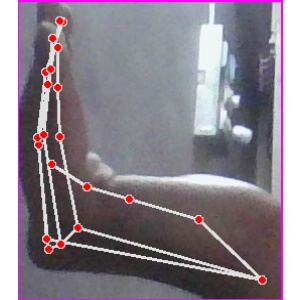
अक्षर: स